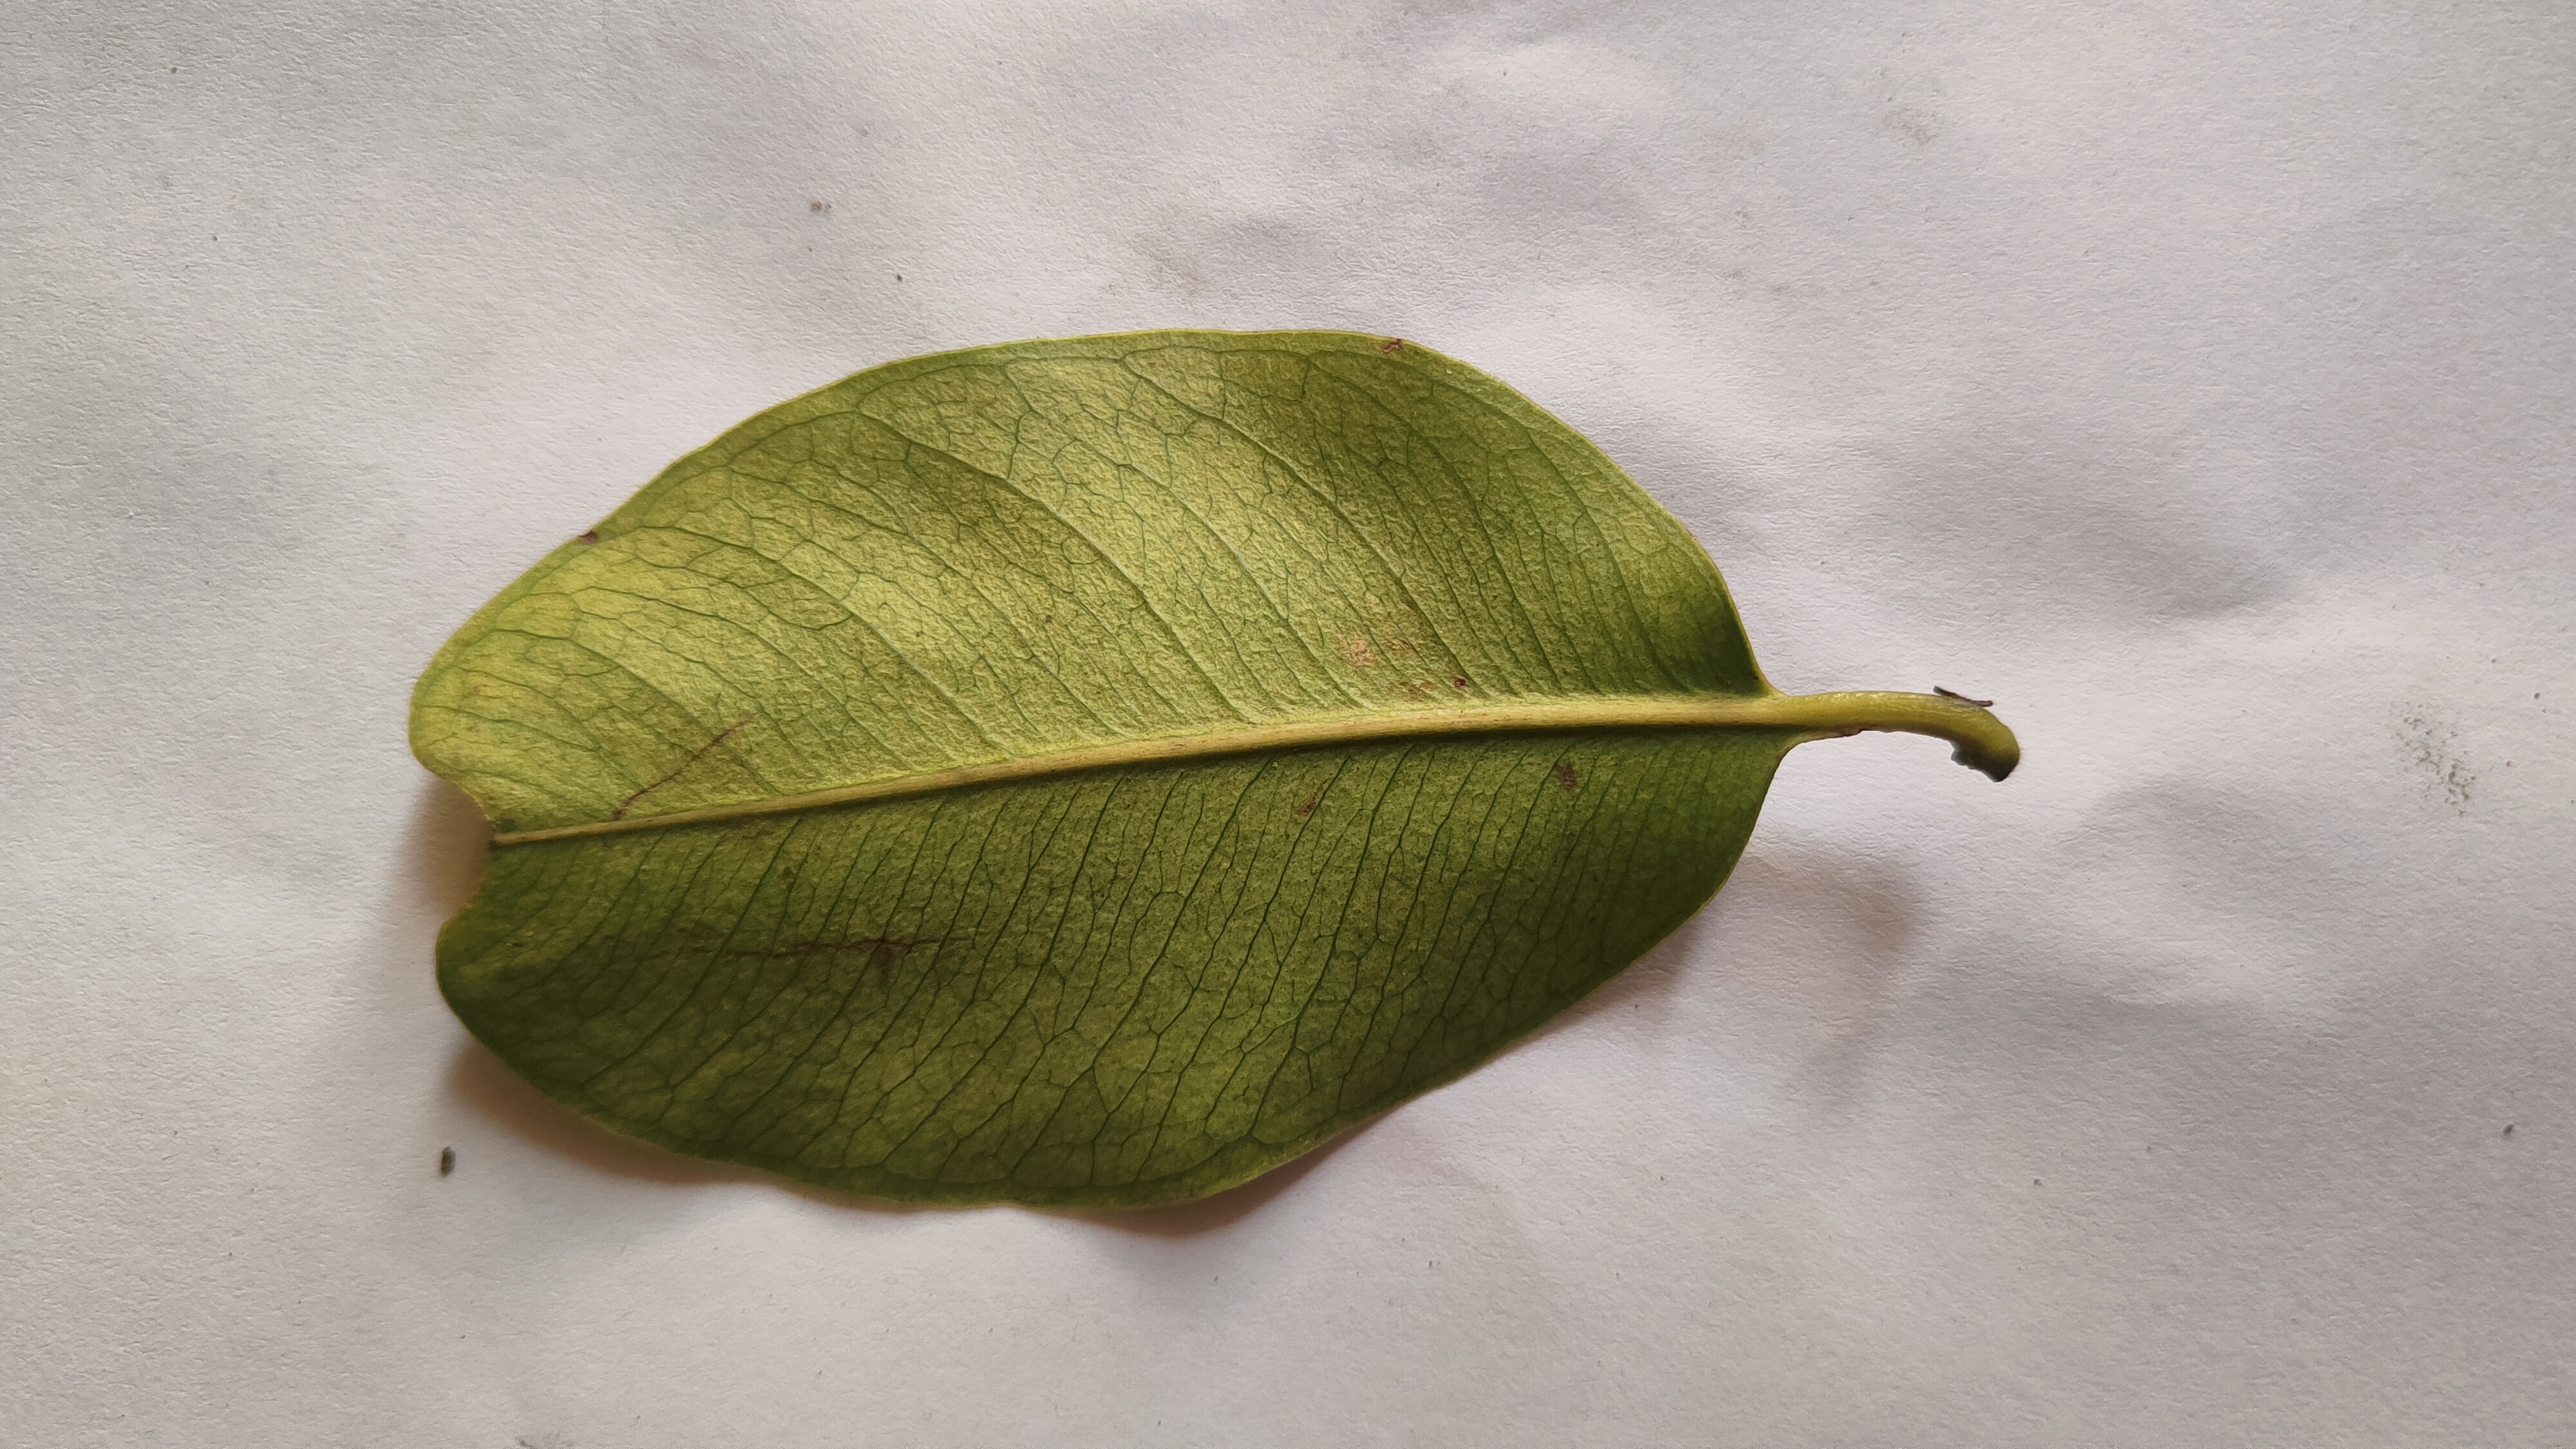
Leaf variety: Black plum